James Salomoni

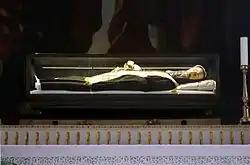
Tomb in Santi Giovanni e Paolo.

Giacomo Salomoni, OP (1231 – 31 May 1314) was an Italian Catholic priest and a professed member of the Order of Preachers. He was a noted ascetic known for being prone to ecstatic states on a frequent basis; he served as a prior of several convents until he settled in Forlì, where he remained until his death.